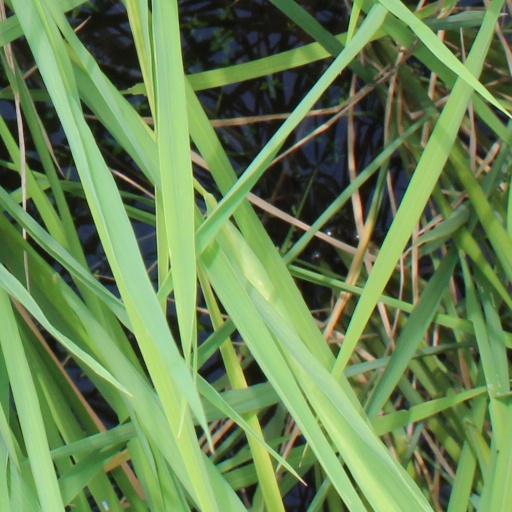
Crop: rice